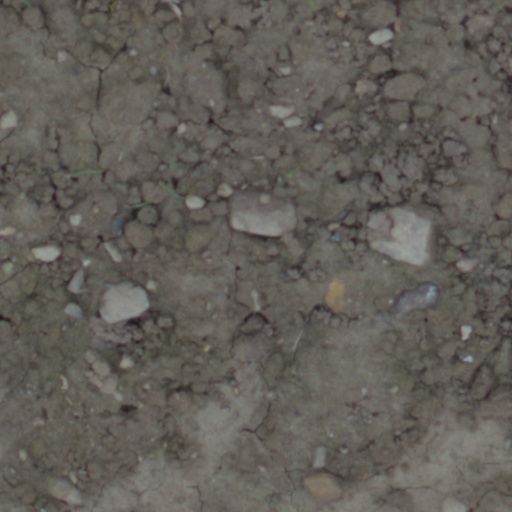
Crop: wheat